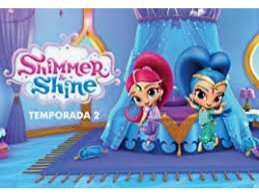
Portrait style: Cartoon Portrait